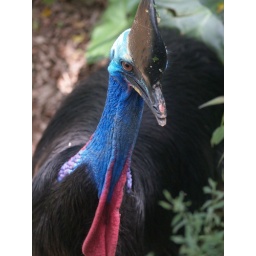
This bird has a colorful head. It is found in Malacca Zoo, a place worth your visit.